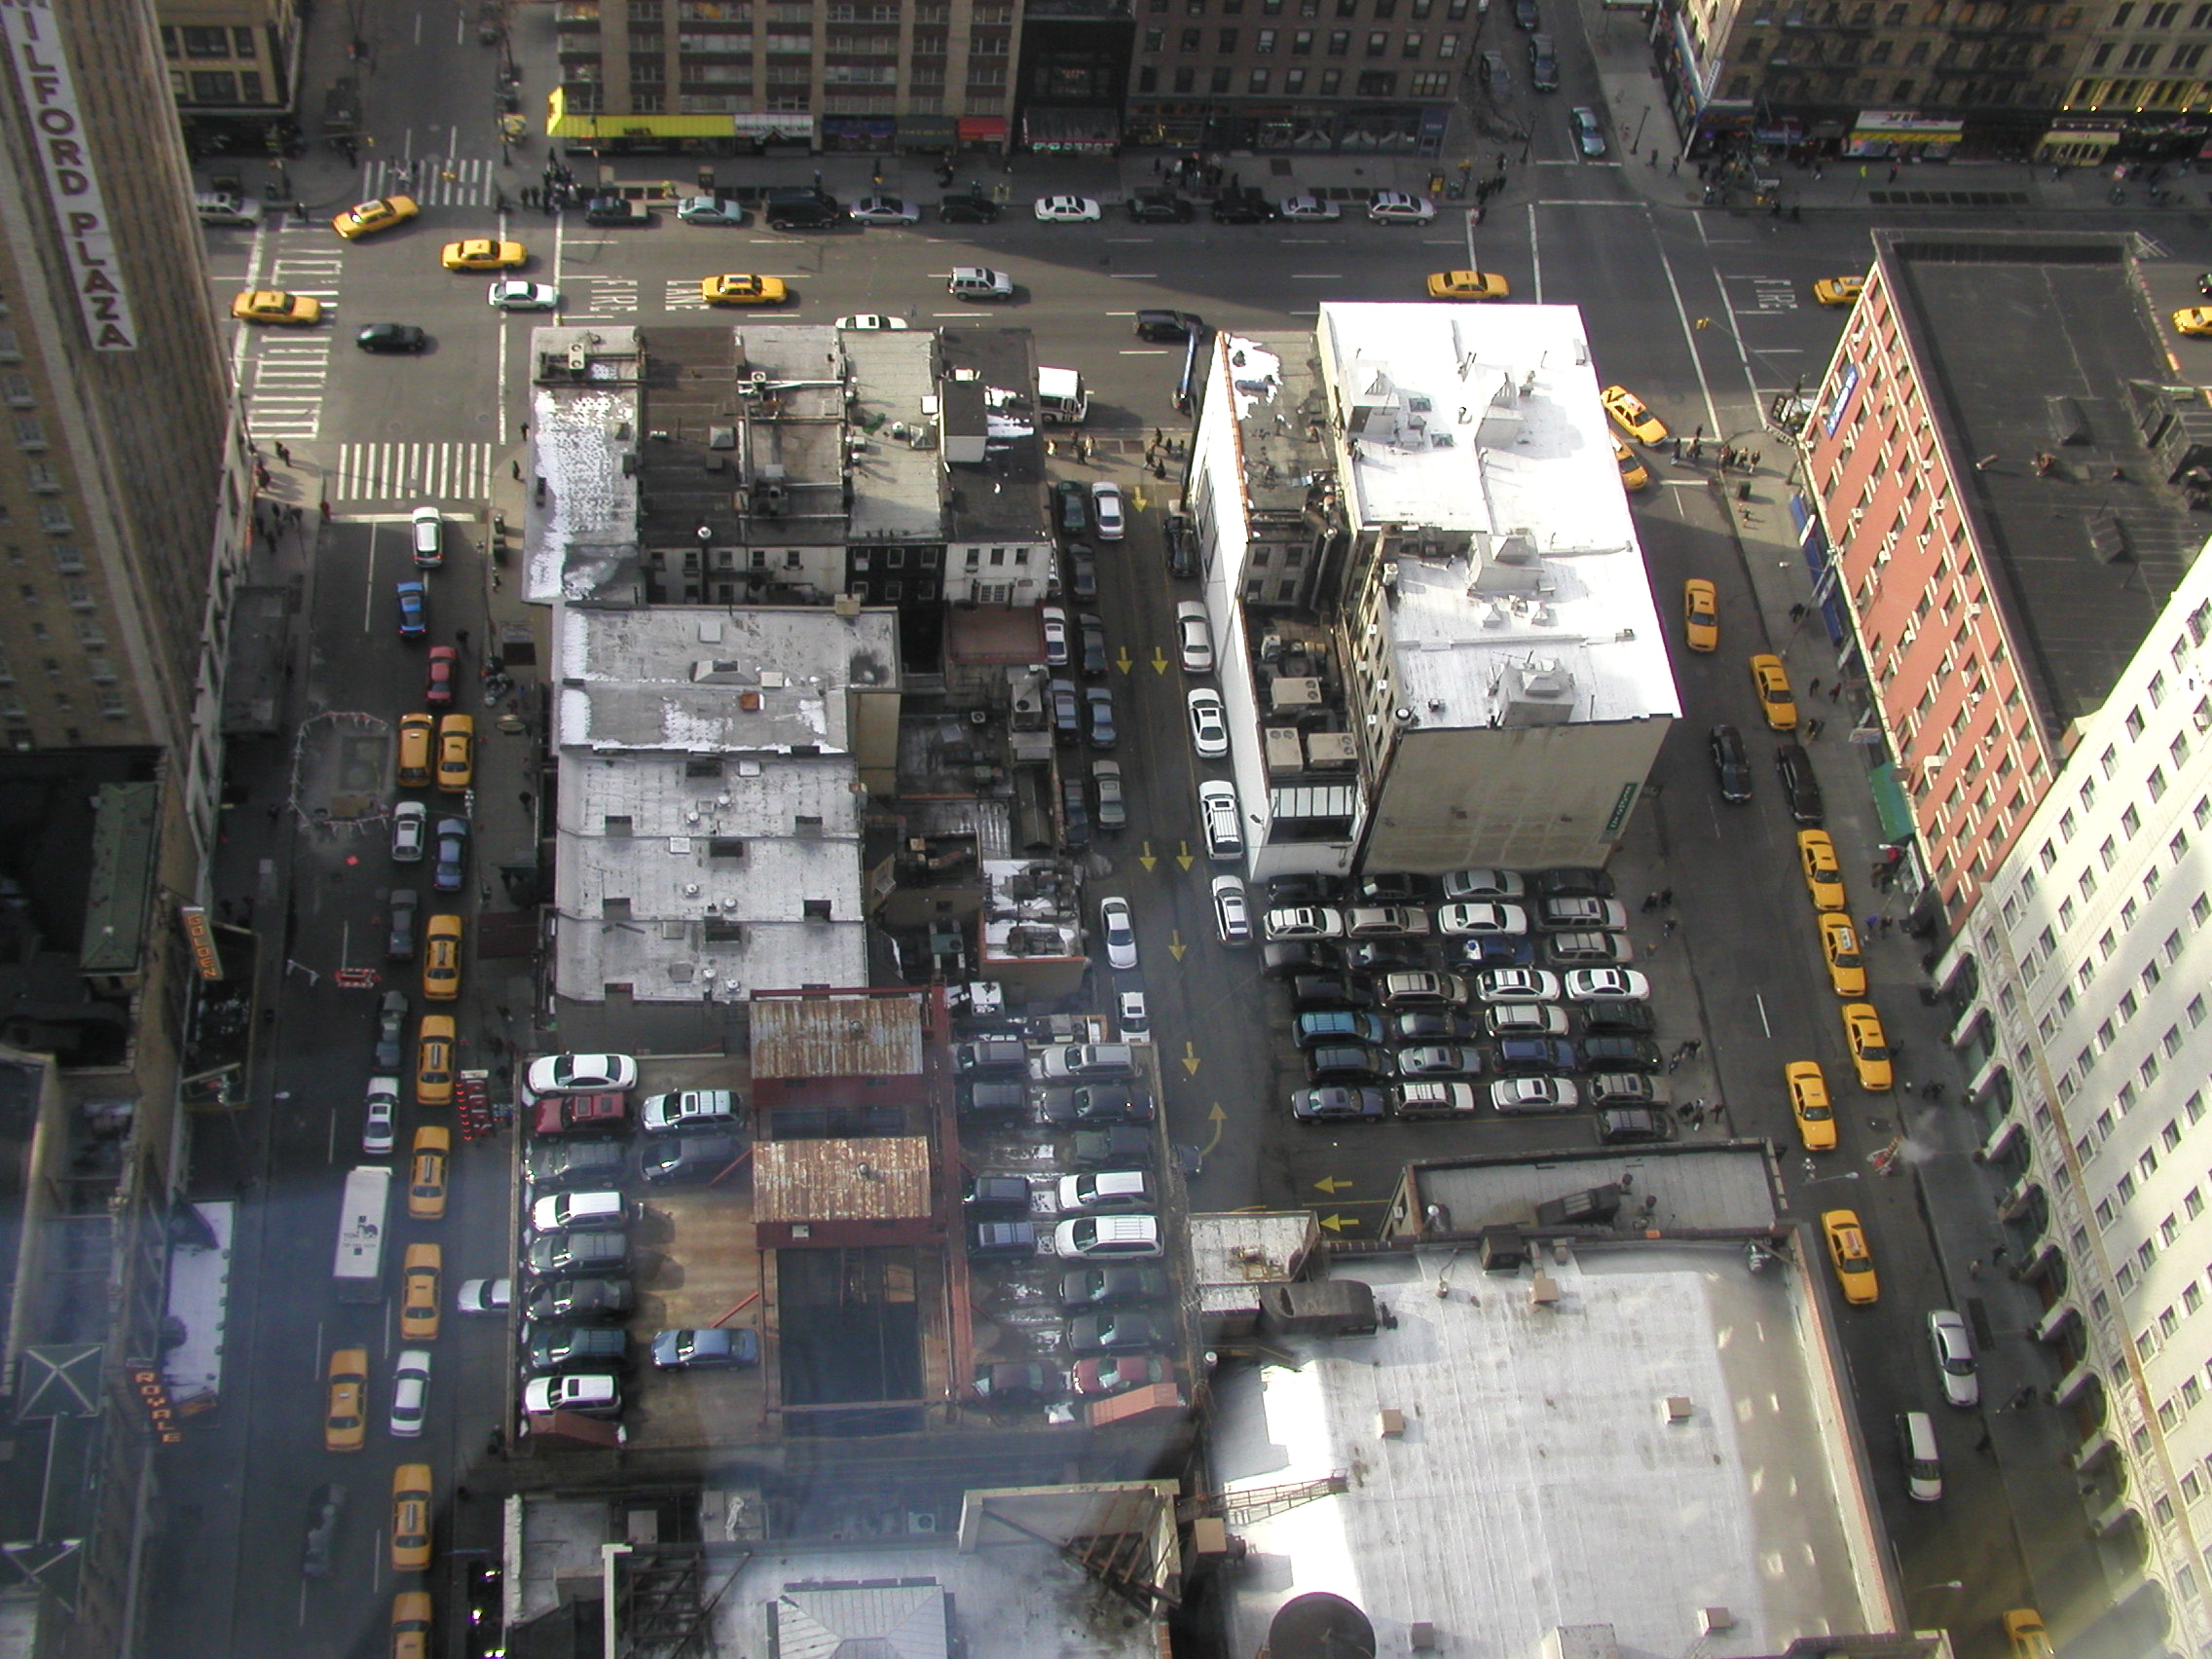
skyline, street, city, skyscraper, cityscape, downtown, suburb, tower block, newyork, metropolis, neighbourhood, aerial photography, urban area, residential area, human settlement, metropolitan area